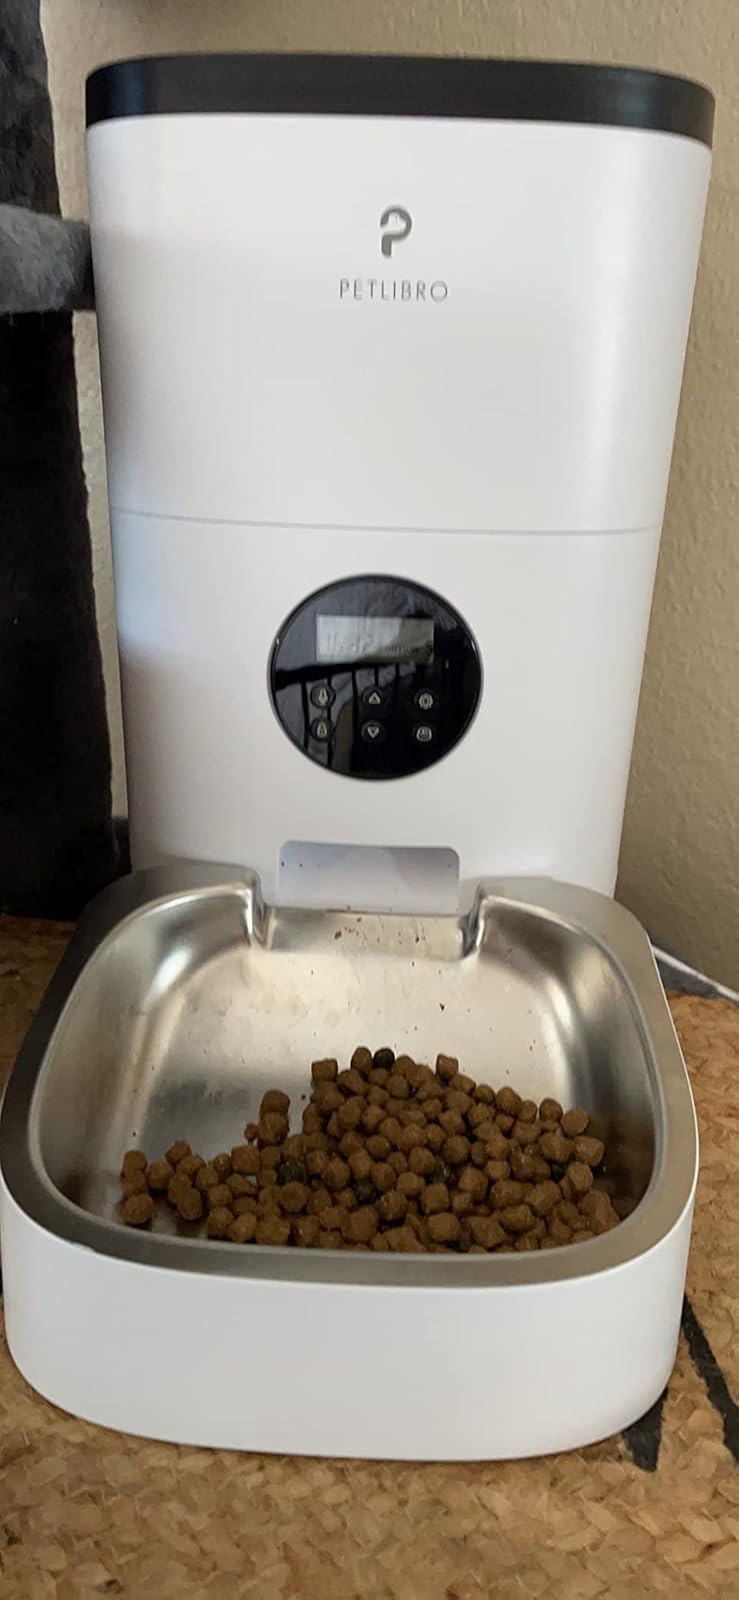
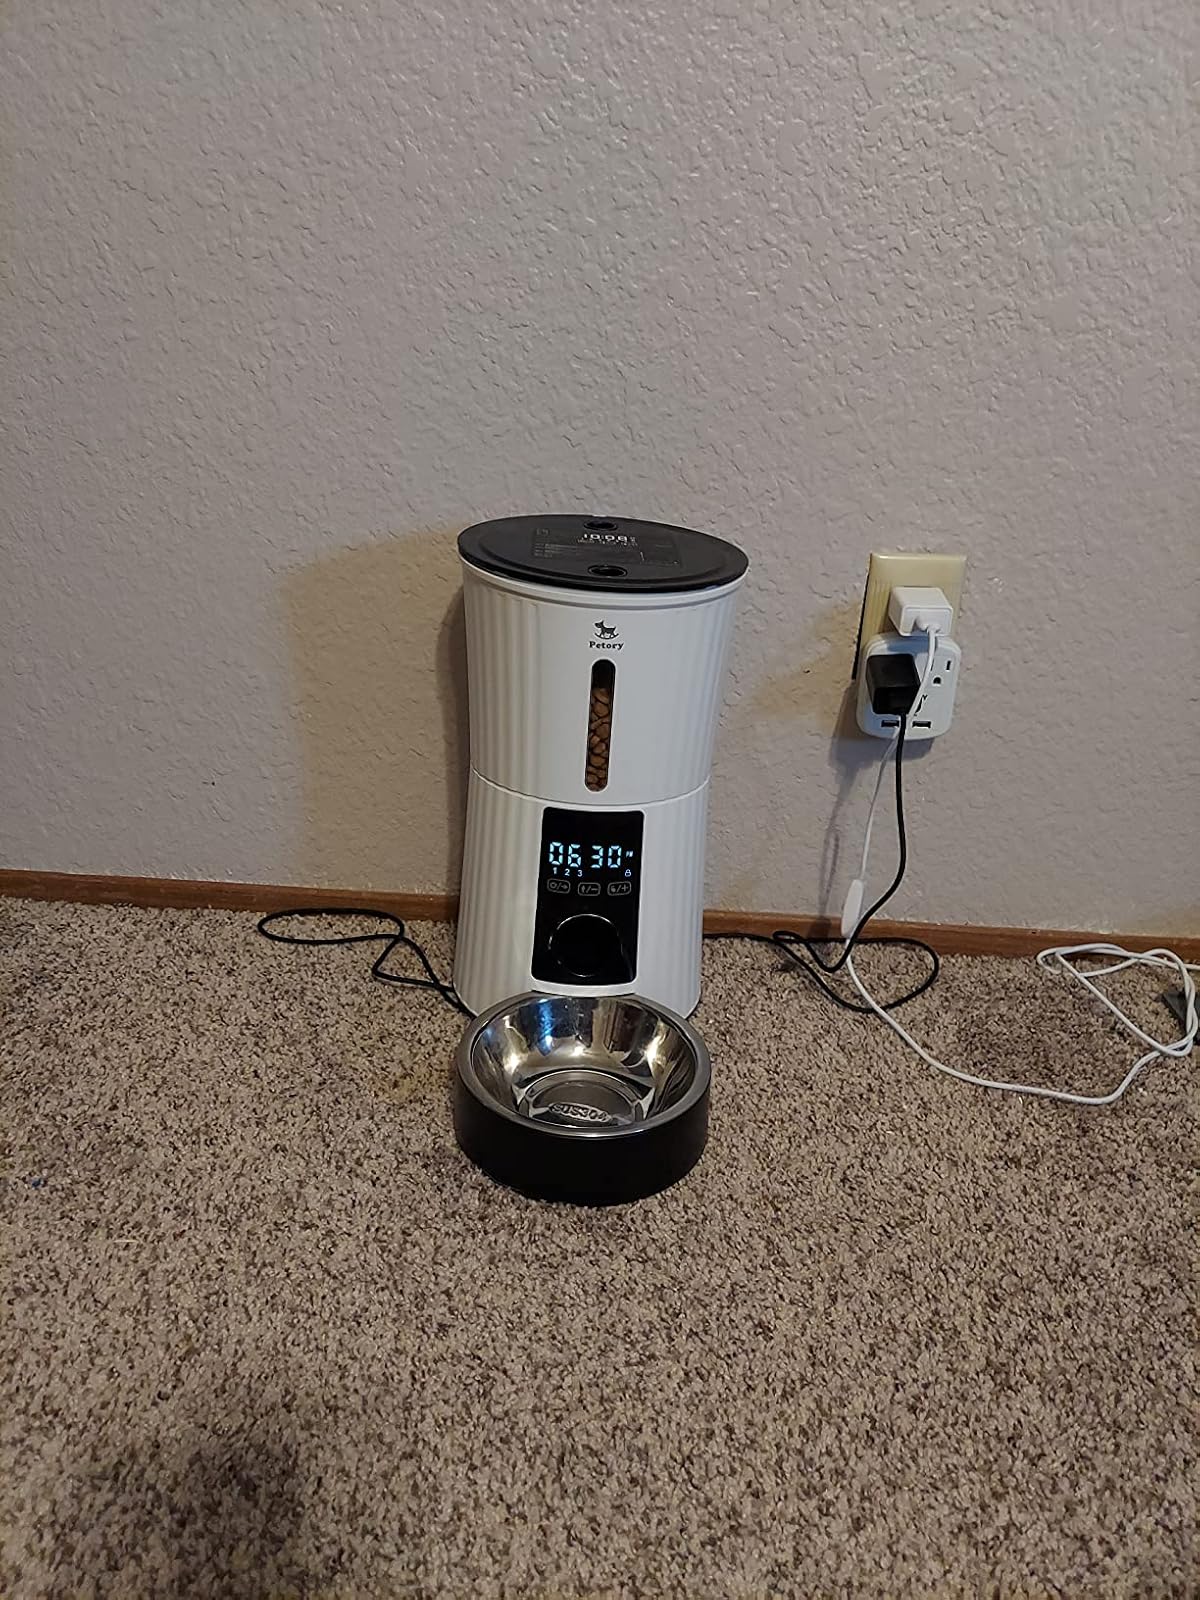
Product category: items_feeder
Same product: no